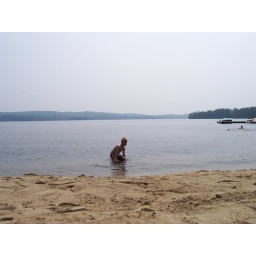
Steven getting into the cold lake water in Naples.